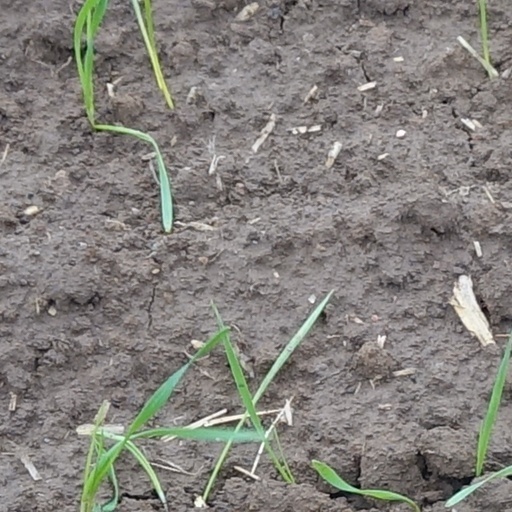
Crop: wheat